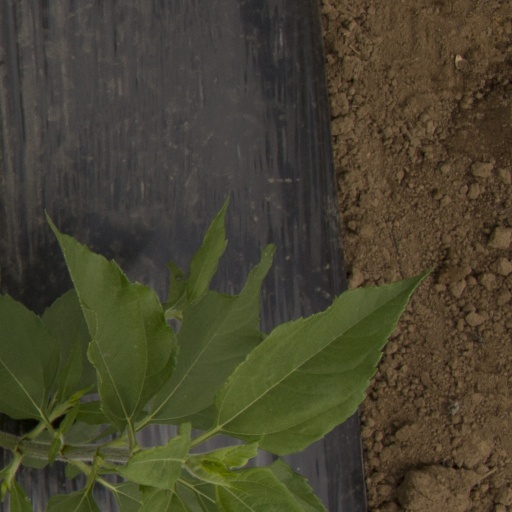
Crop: Jerusalem artichoke